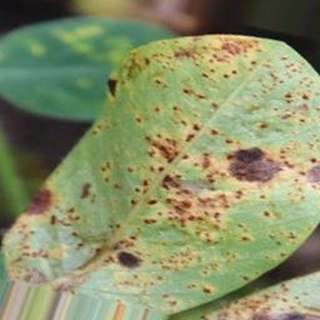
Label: groundnut_rust